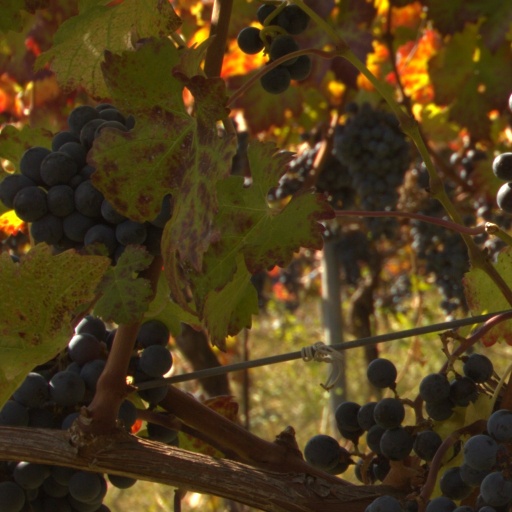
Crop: grape